Train inspection system

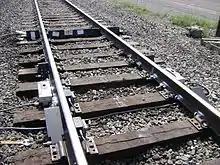
A hot bearing detector w/ dragging equipment unit

There are several levels of inspection on railroad equipment. Inspections are continuous, starting when the car is being built and repeated at regular intervals.